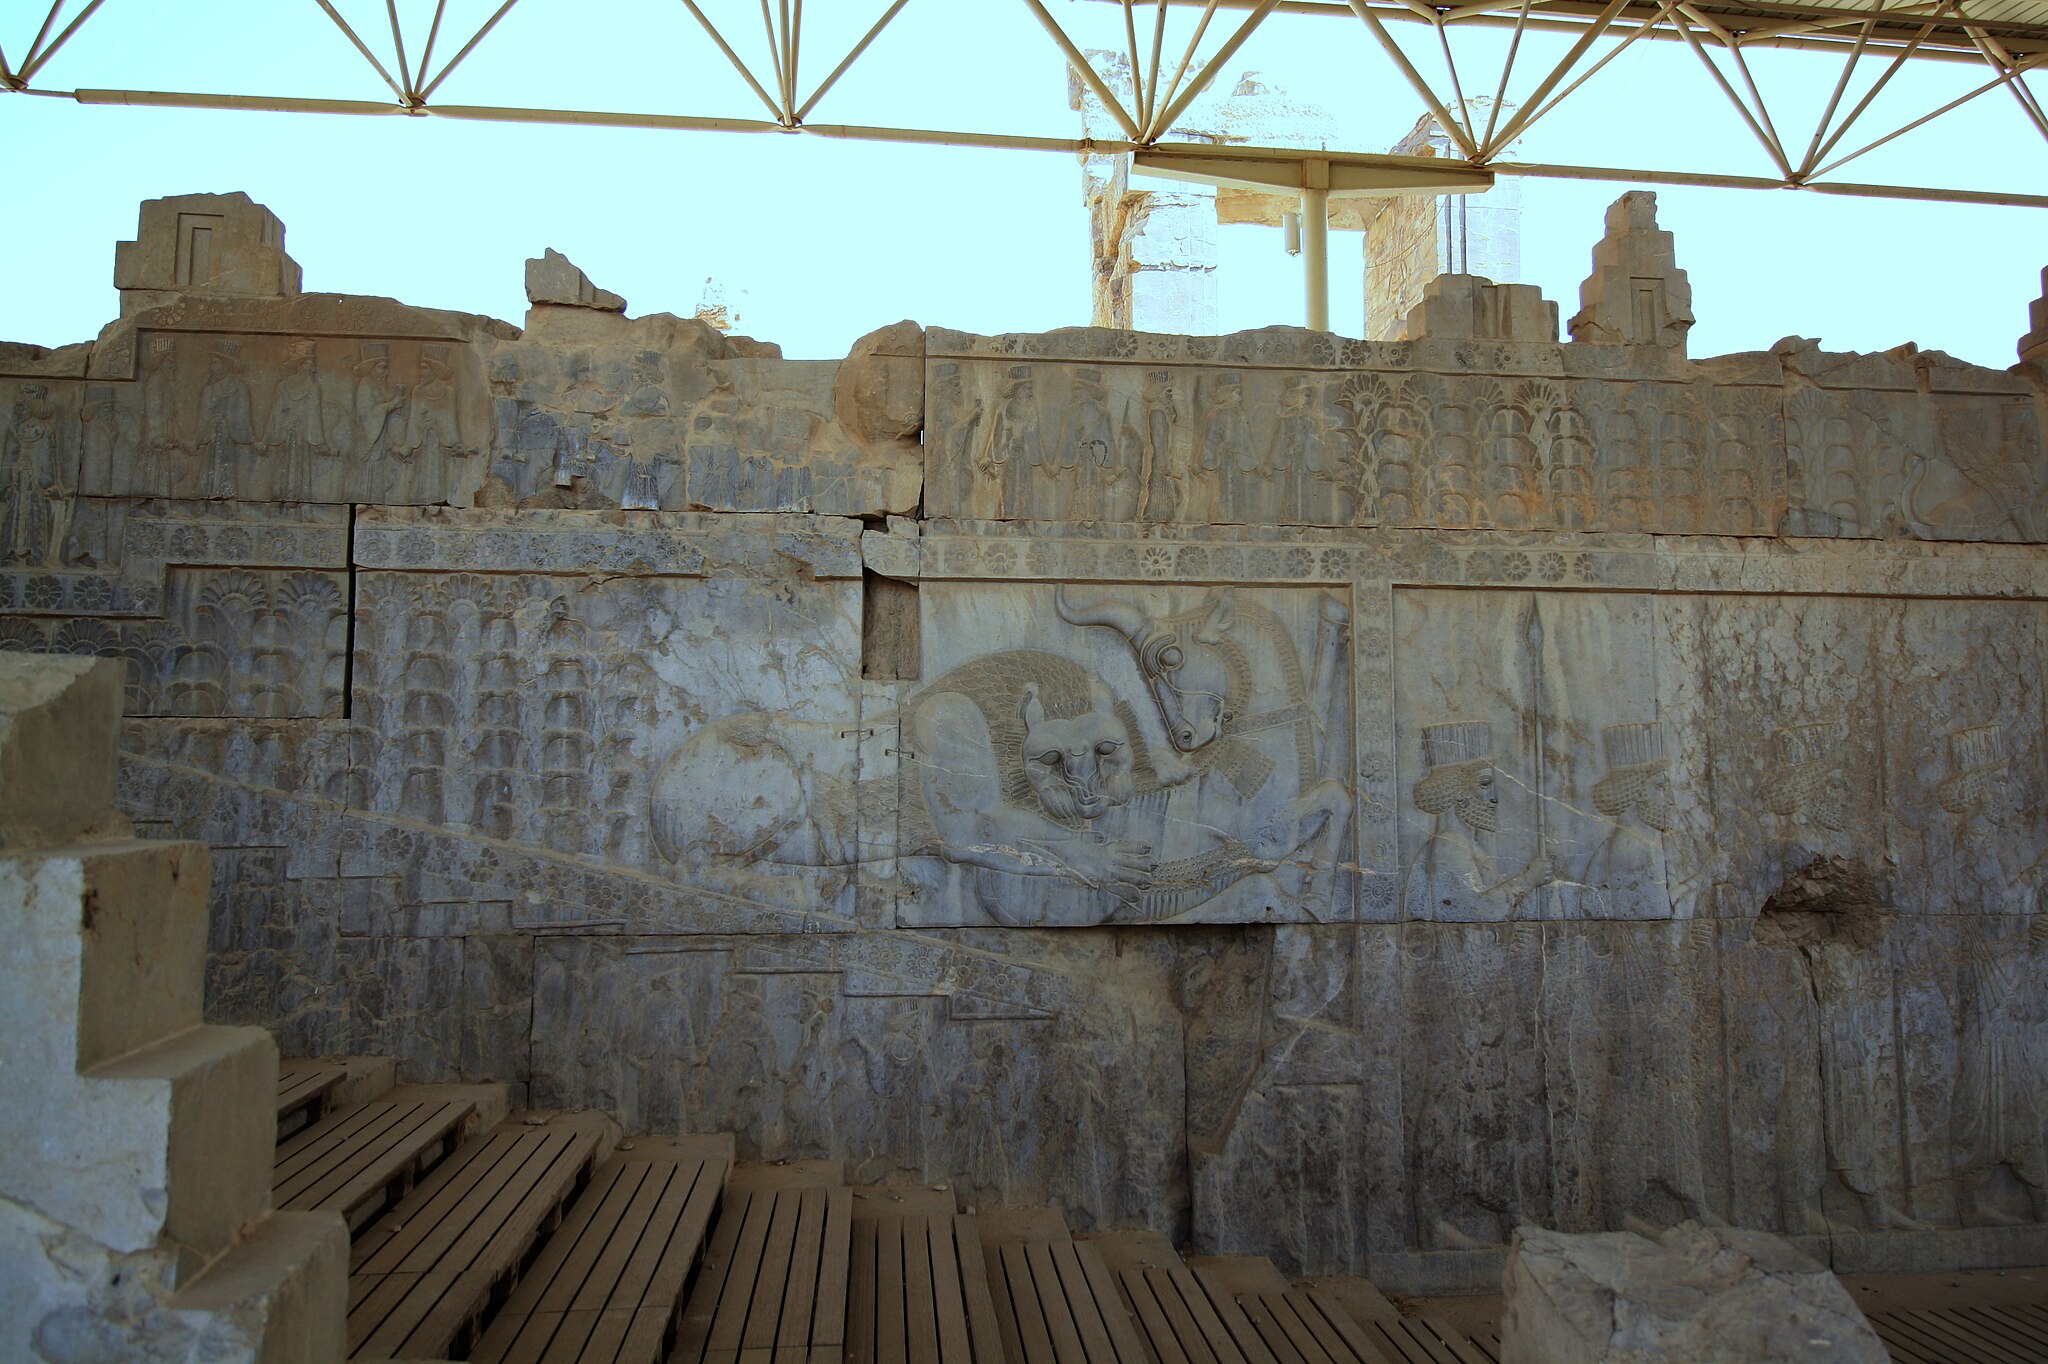
Title: Persepolis (19508062756)
Description: Persepolis , Iran
Date: 2015-06-11 12:03
Categories: Flickr images reviewed by FlickreviewR 2, 2015 in Persepolis, Lion attacking a bull, Persepolis, Northern staircase of Tripylon, Files from Blondinrikard Fröberg Flickr stream